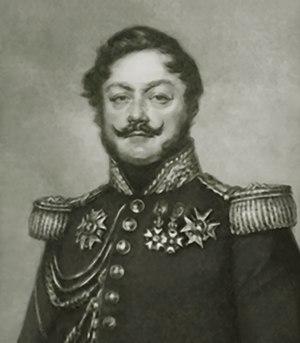
Jean-Baptiste Antoine Marcelin Marbot, plus couramment appelé Marcellin Marbot, baron de Marbot, né le 18 août 1782 à Altillac et mort le 16 novembre 1854 à Paris, est un militaire français du XIXᵉ siècle. Il est issu d'une ancienne famille de noblesse militaire du Quercy qui donnera en moins de cinquante ans trois généraux à la France. Il fait sa carrière dans les états-majors de l'armée française sous le Premier Empire, devenant lieutenant général sous la monarchie de Juillet. Ses Mémoires constituent un remarquable témoignage sur l'épopée napoléonienne.